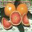
Label: orange